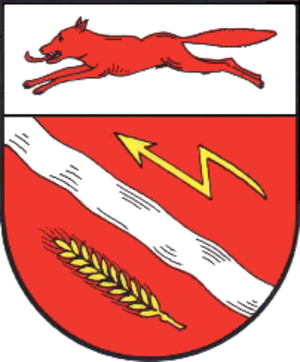
Landesbergen est une commune allemande de l'arrondissement de Nienburg/Weser, Land de Basse-Saxe.